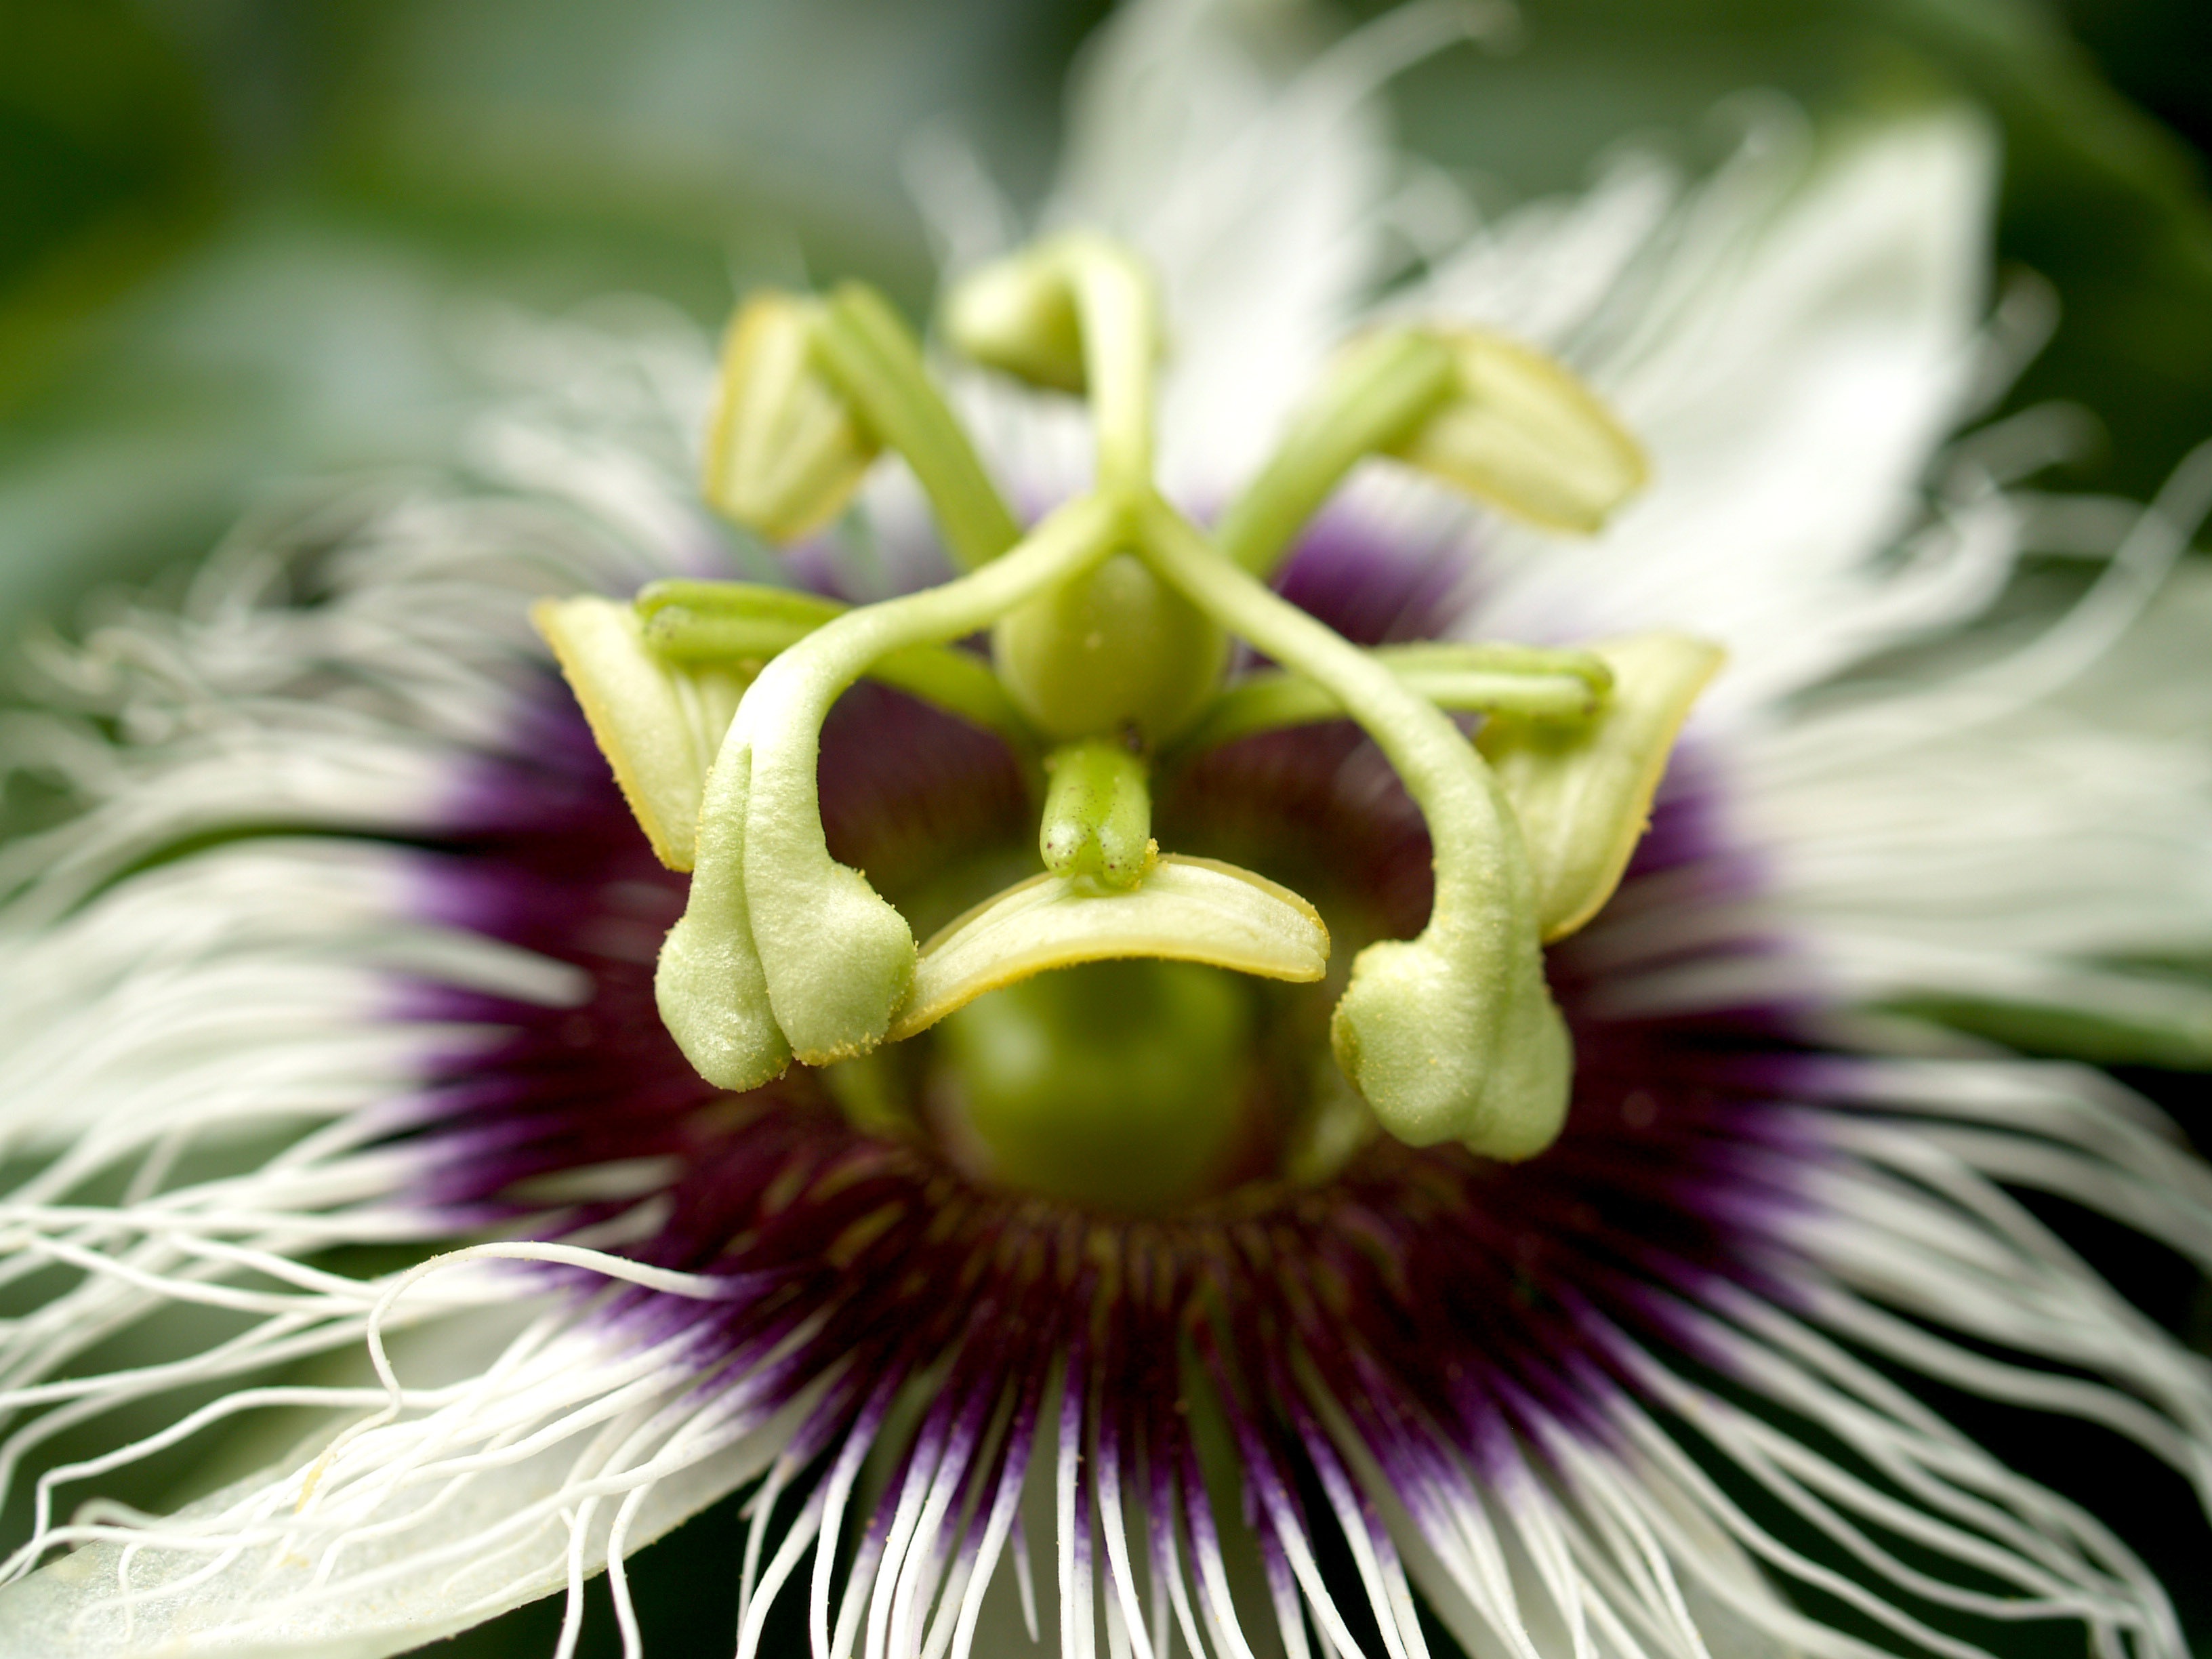
nature, forest, blossom, plant, vine, fruit, leaf, flower, purple, petal, pollen, pollination, green, tropical, botany, garden, medicine, flora, health, wildflower, close up, stamen, head, endangered, beauty, passion, creeper, species, passion flower, passiflora, eruption, macro photography, flowering plant, fragility, thriving, land plant, passion flower family, purple passionflower